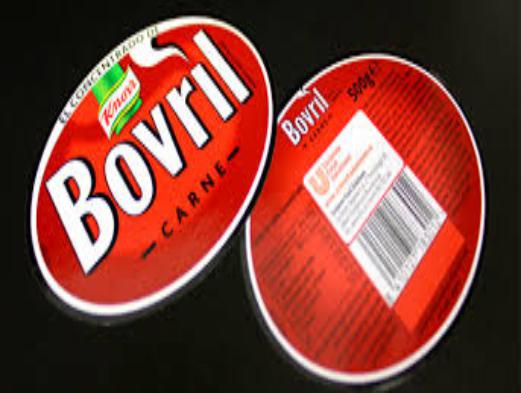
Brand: Bovril
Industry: Food